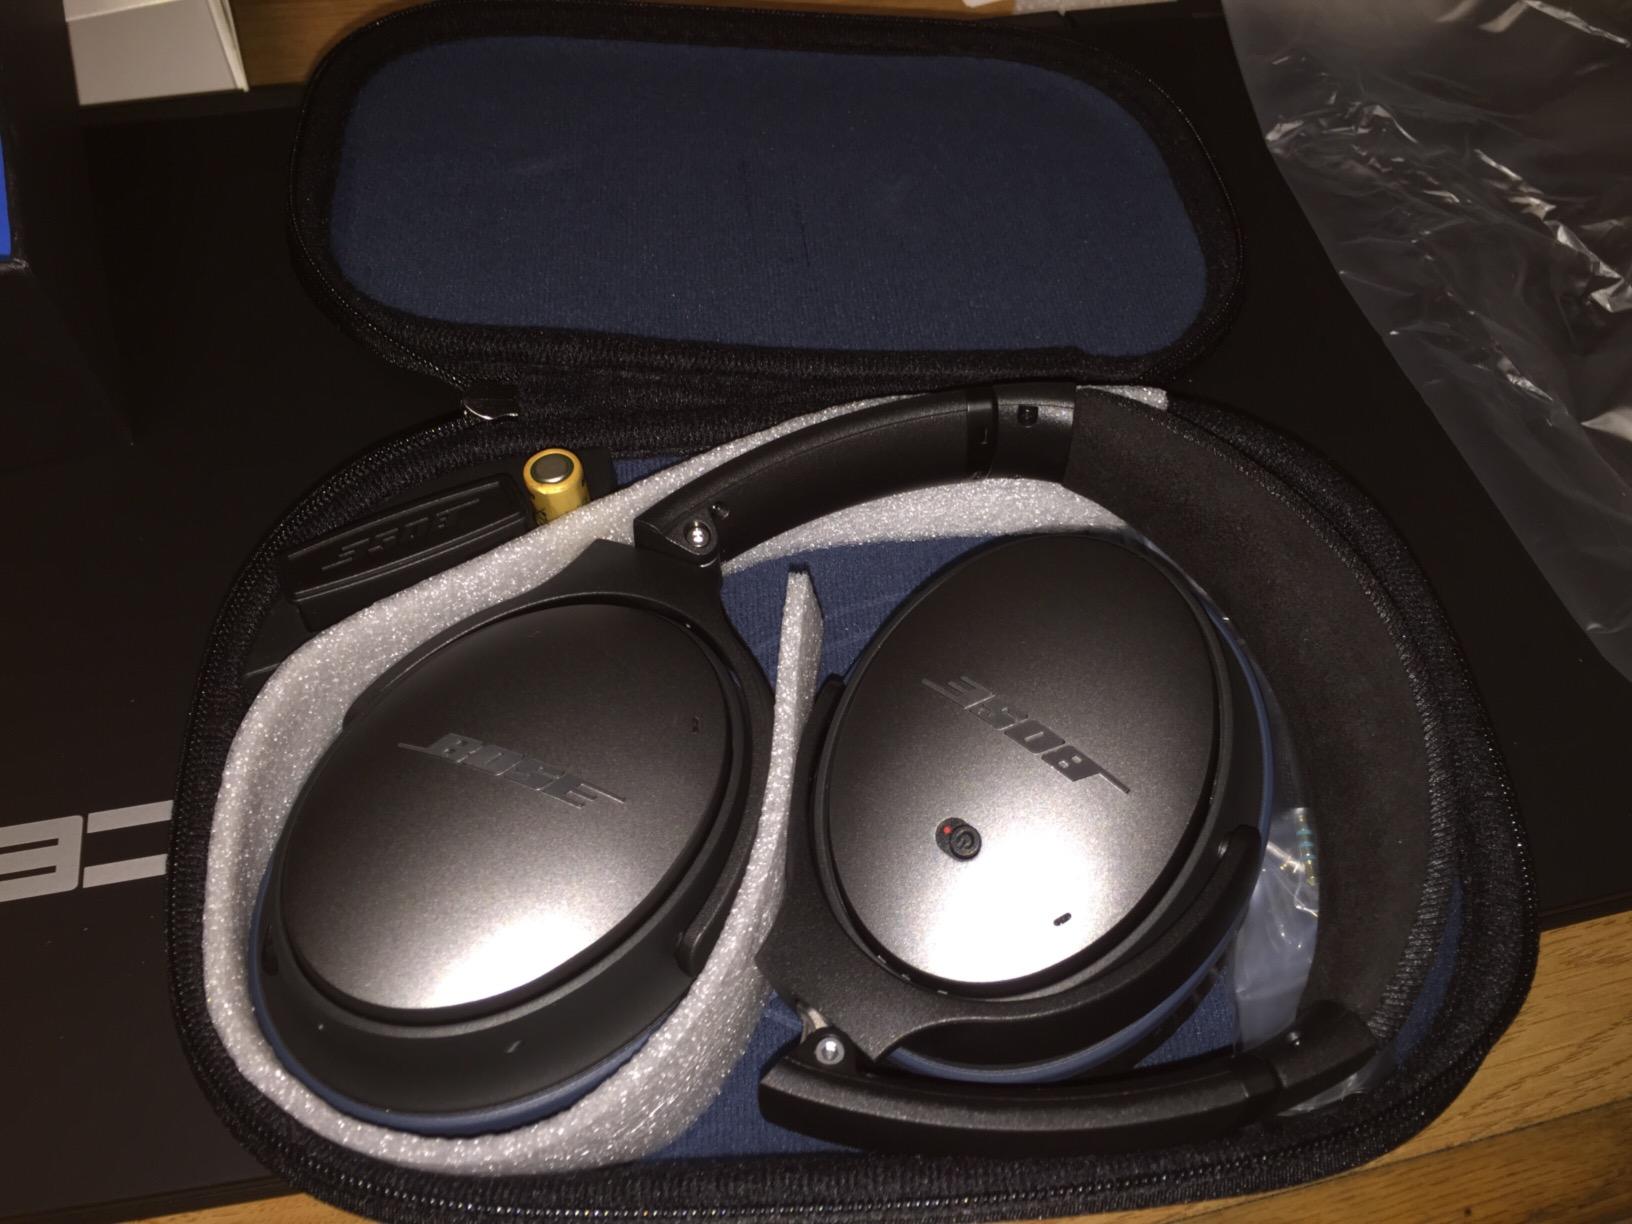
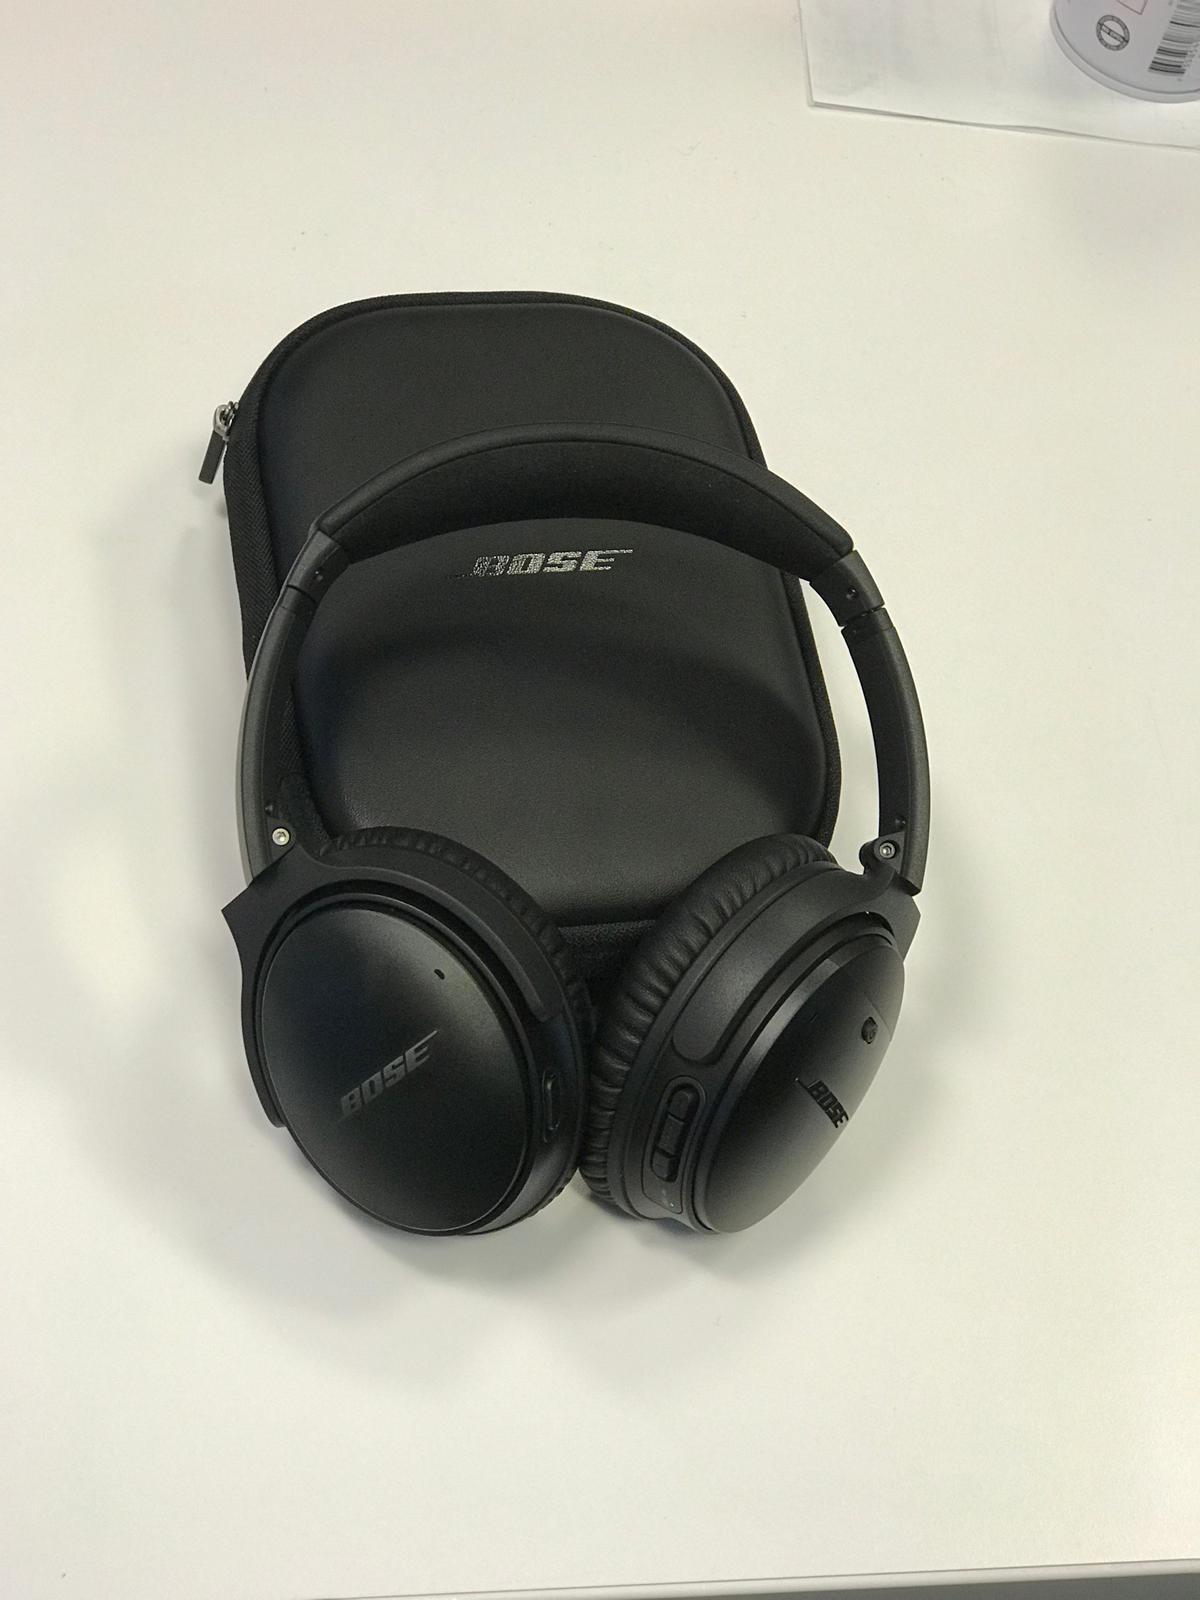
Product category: headphones
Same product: no